Yang Xi (mystic)

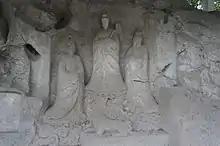
Statues of the Three Lords Mao (Mao Ying 茅盈, Mao Gu 茅固, and Mao Zhong 茅衷), Tongxuan Taoist Temple, Hangzhou

According to Shangqing School tradition, the fundamental Maoshan or Shangqing revelations were dictated by a group of some two dozen Taoist "zhenren" Perfected from the Heaven of "Shangqing" Upper Clarity. They were first revealed in 288 to Lady Wei Huacun, a Way of the Celestial Masters adept proficient in Taoist meditation techniques; and then to Yang Xi from 364 to 370. A key text passed from Lady Wei to Yang Xi was the "Great Cavern Scripture", which she received directly from the Perfected. Tao Hongjing compiled and redacted these transcribed revelation texts from 490 to 499, constituting the Shangqing scriptures that formed the basis of the school’s beliefs in new visualization- and meditation-based ways to reach immortality. "The world of meditation in this tradition is incomparably rich and colorful, with gods, immortals, body energies, and cosmic sprouts vying for the adept's attention.".